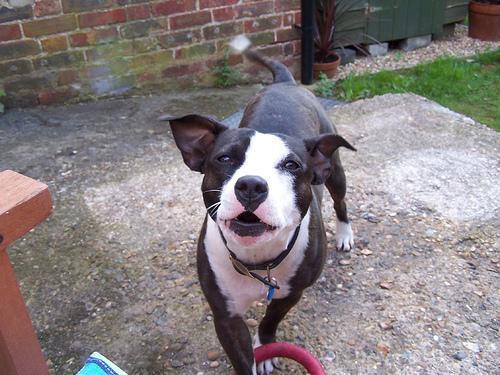
staffordshire bull terrier